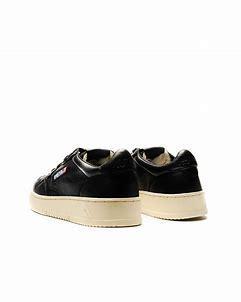
Brand: Autry
Model: Action Shoes Autry Action Medalist